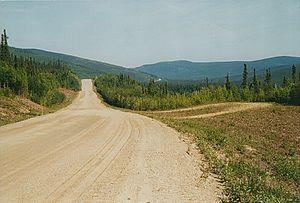
La Steese Highway est une route d'Alaska aux États-Unis qui va de Fairbanks à Circle, sur le fleuve Yukon, à 80 kilomètres environ du Cercle Arctique.